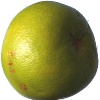
Label: pomelo_sweetie